RMS Quetta

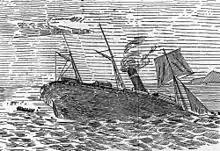
An artist's impression of "Quetta" sinking, published in "The Queenslander"

Mail and passenger ships between Britain and Australia mostly served a route via Australia's south coast, calling at either Fremantle or Albany, Adelaide, Melbourne, and Sydney. Not all ships continued up the east coast to Brisbane. The Colony of Queensland thus had a passenger and mail link with Britain that was less direct and less frequent than the other Australian colonies enjoyed.